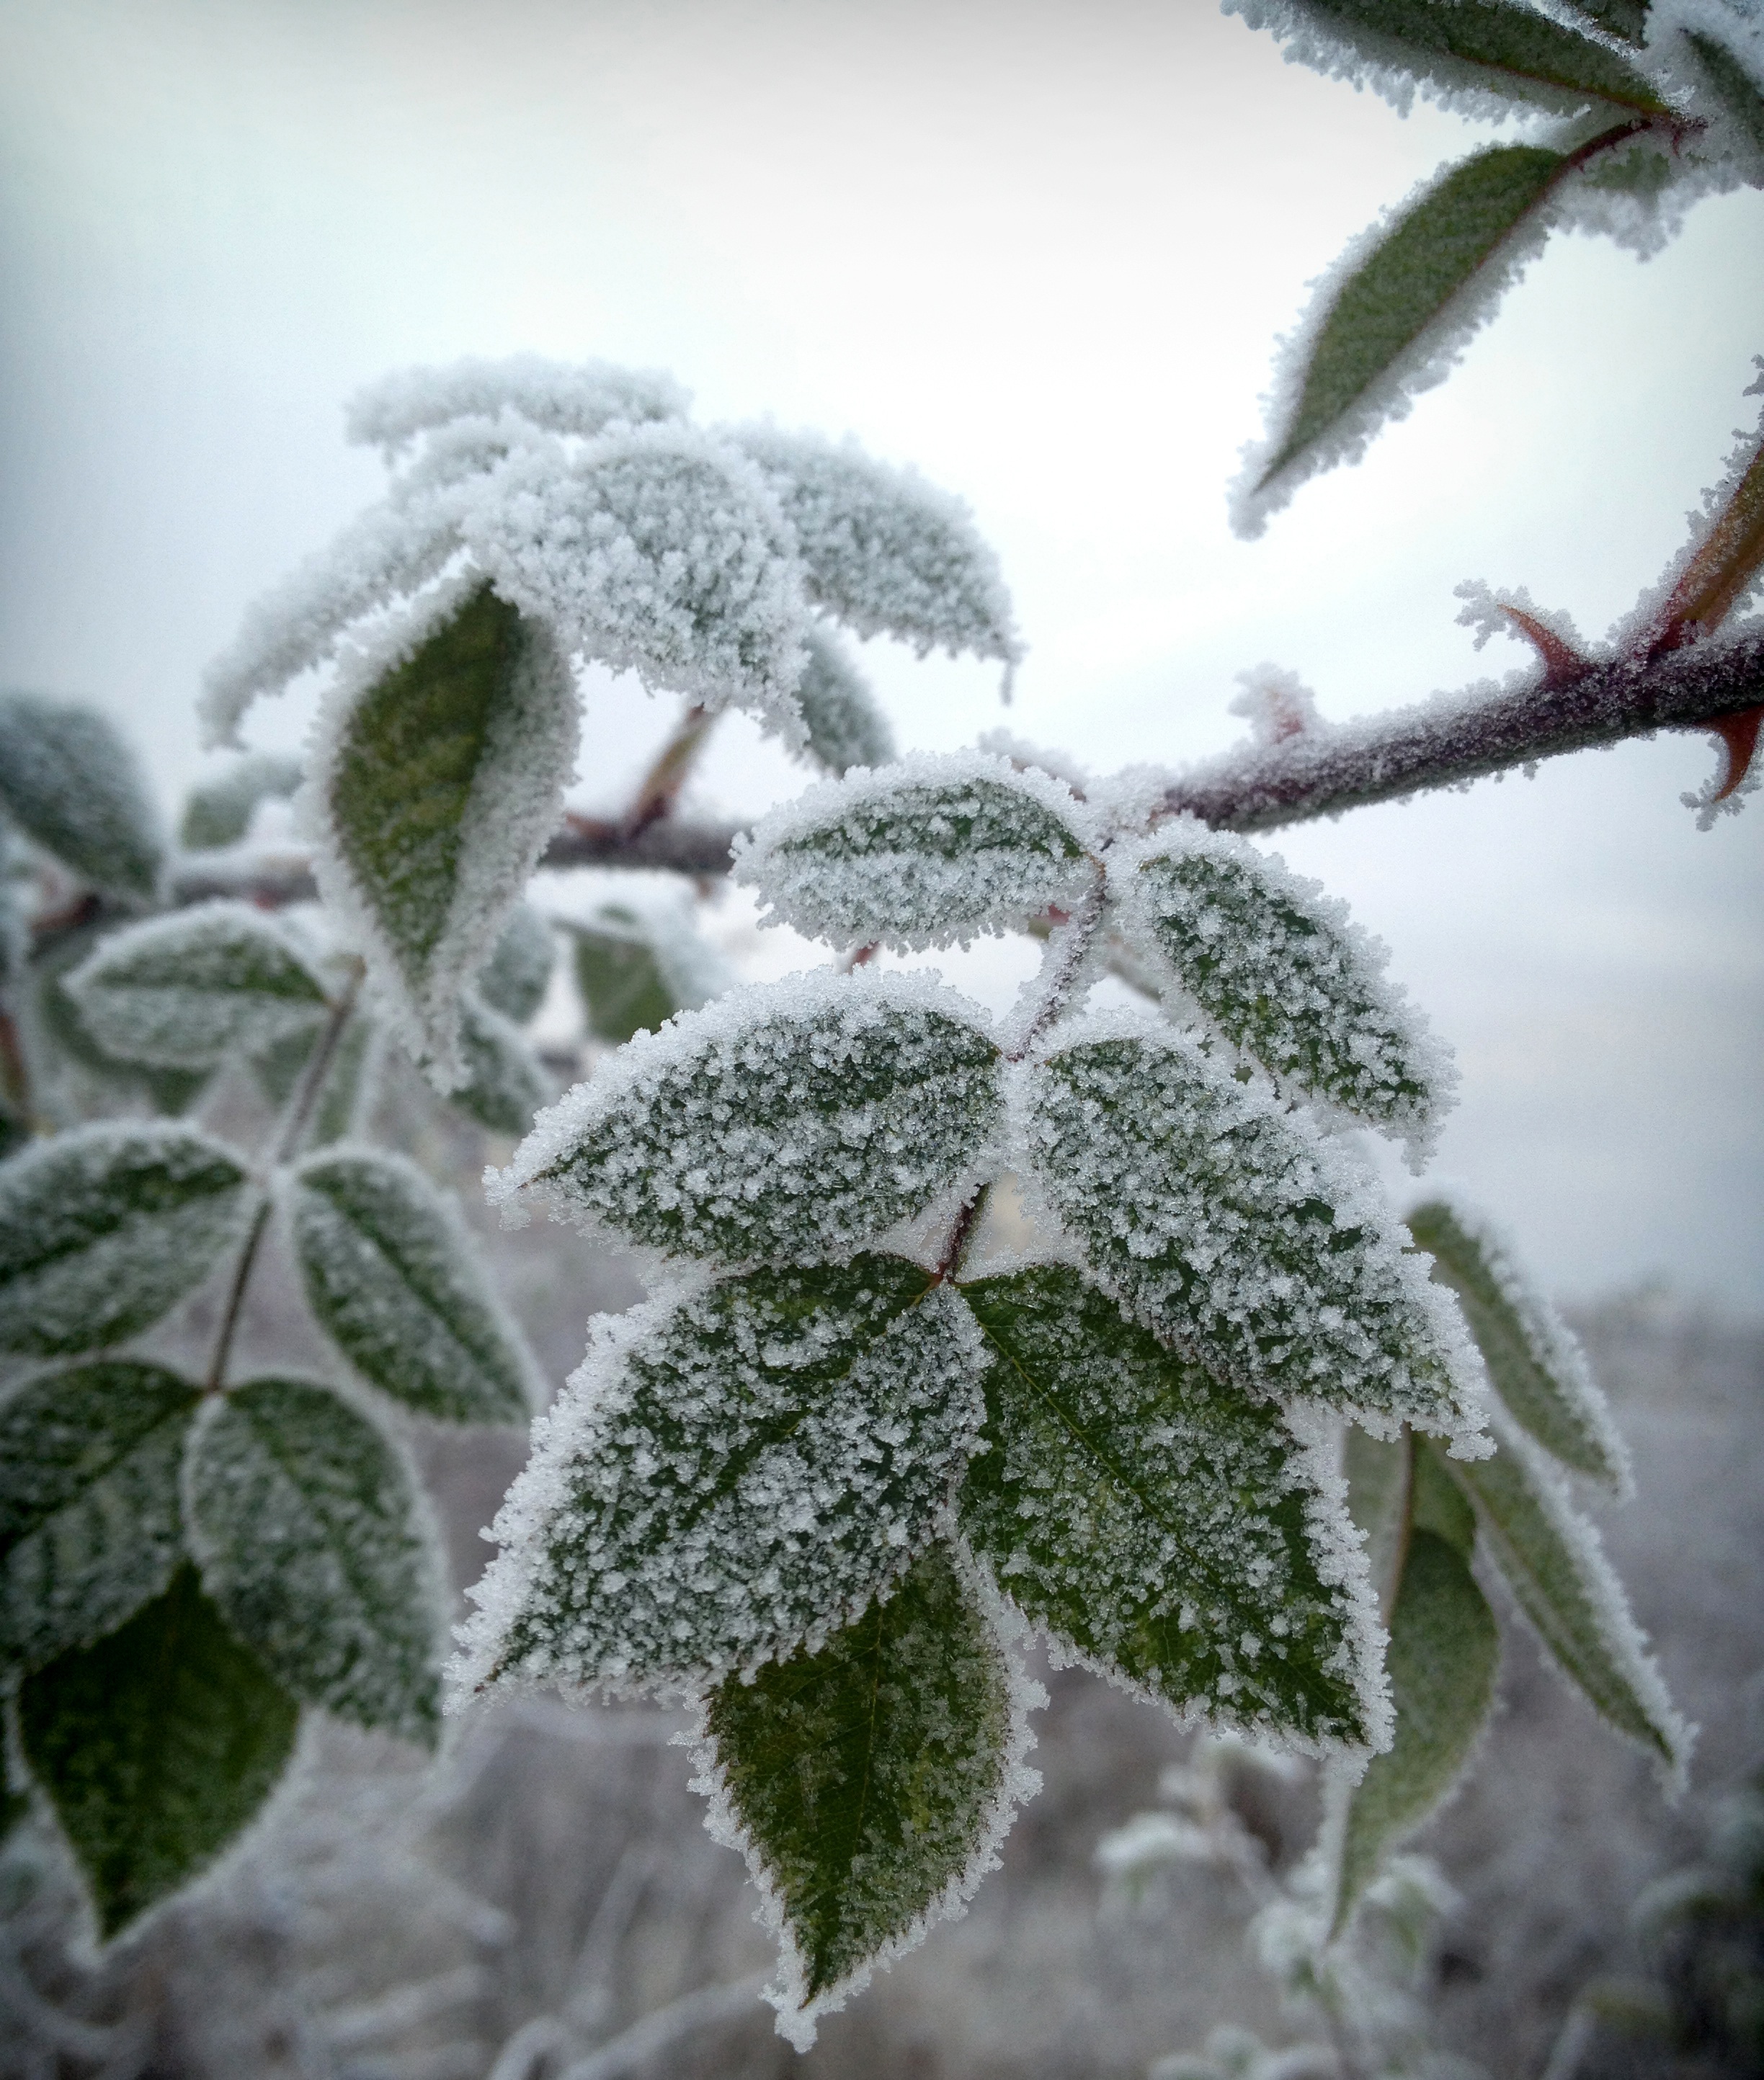
tree, nature, branch, snow, winter, plant, leaf, flower, frost, green, weather, botany, frozen, flora, shrub, rose leaves, woody plant, land plant